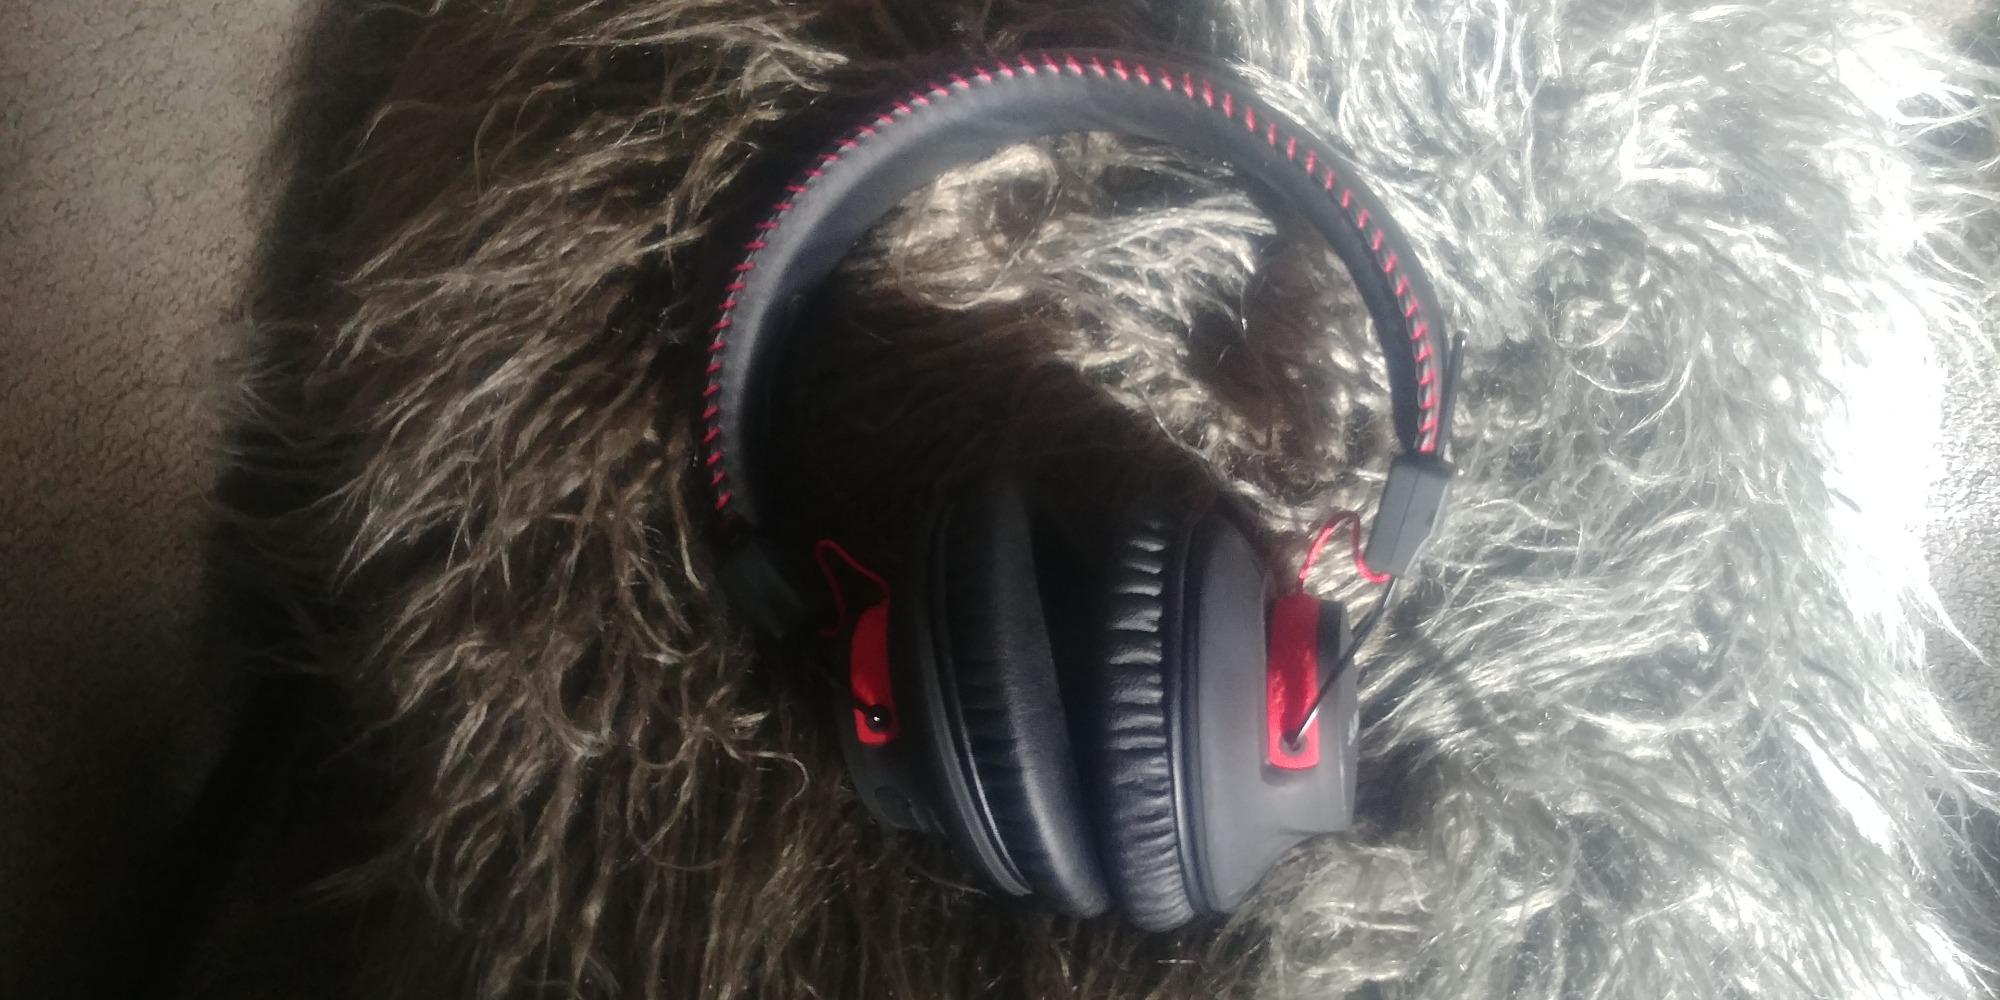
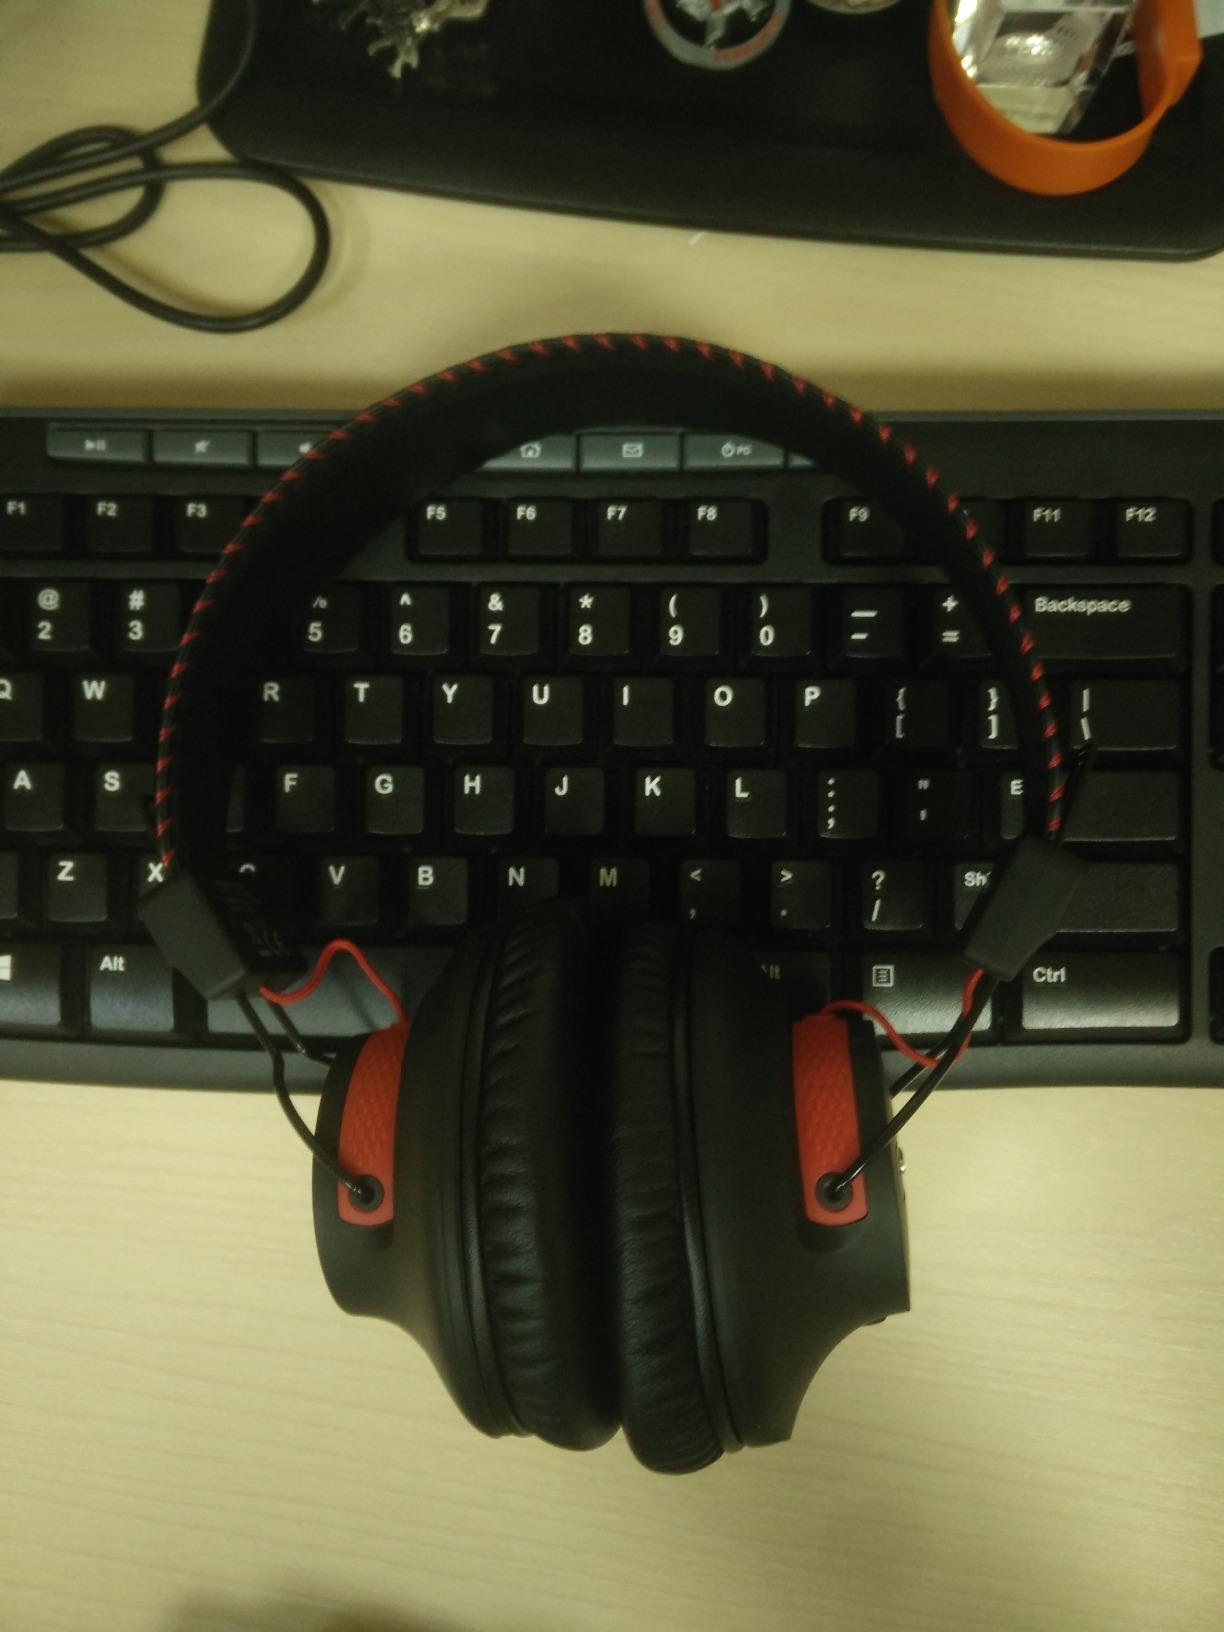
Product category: headphones
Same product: yes